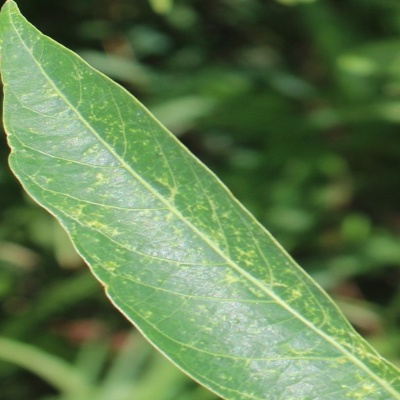
Crop: Cassava
Condition: green mite